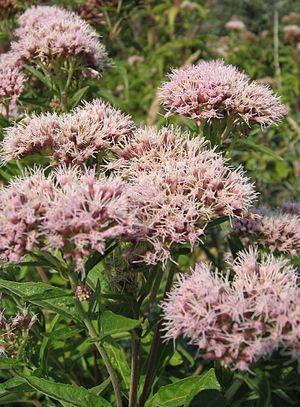
L'Eupatoire à feuilles de chanvre ou Eupatoire chanvrine est une plante herbacée vivace de la famille des Astéracées.